Oleg Kuvshinnikov

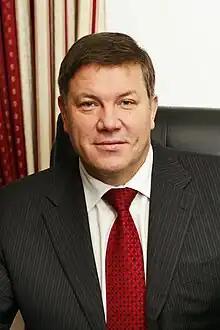
Official portrait, 2011

Oleg Aleksandrovich Kuvshinnikov (born 2 February 1965), is a Russian politician who served as the 3rd Governor of Vologda Oblast from 14 December 2011 to 31 October 2023.